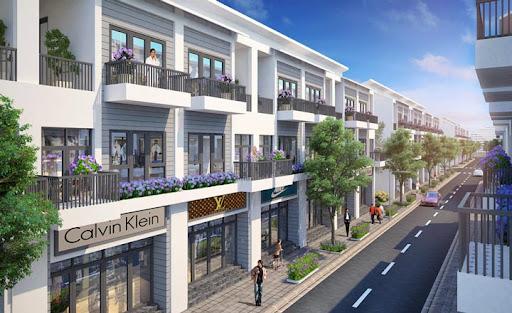
có nhiều ngôi nhà cao tầng xuất hiện ở bên đường